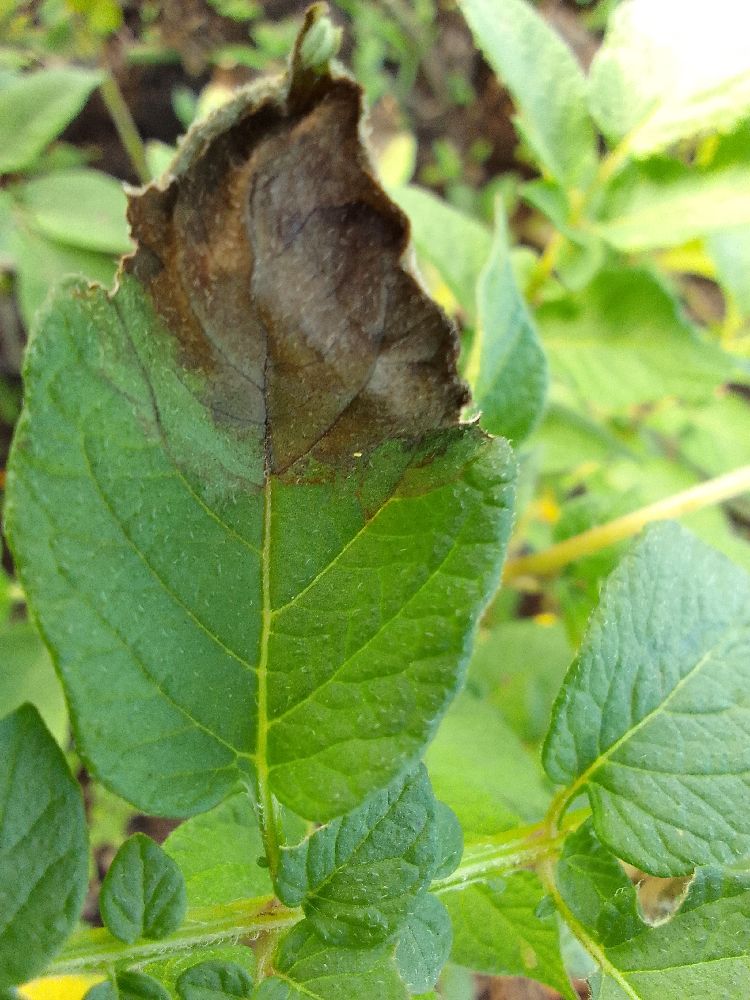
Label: Late blight